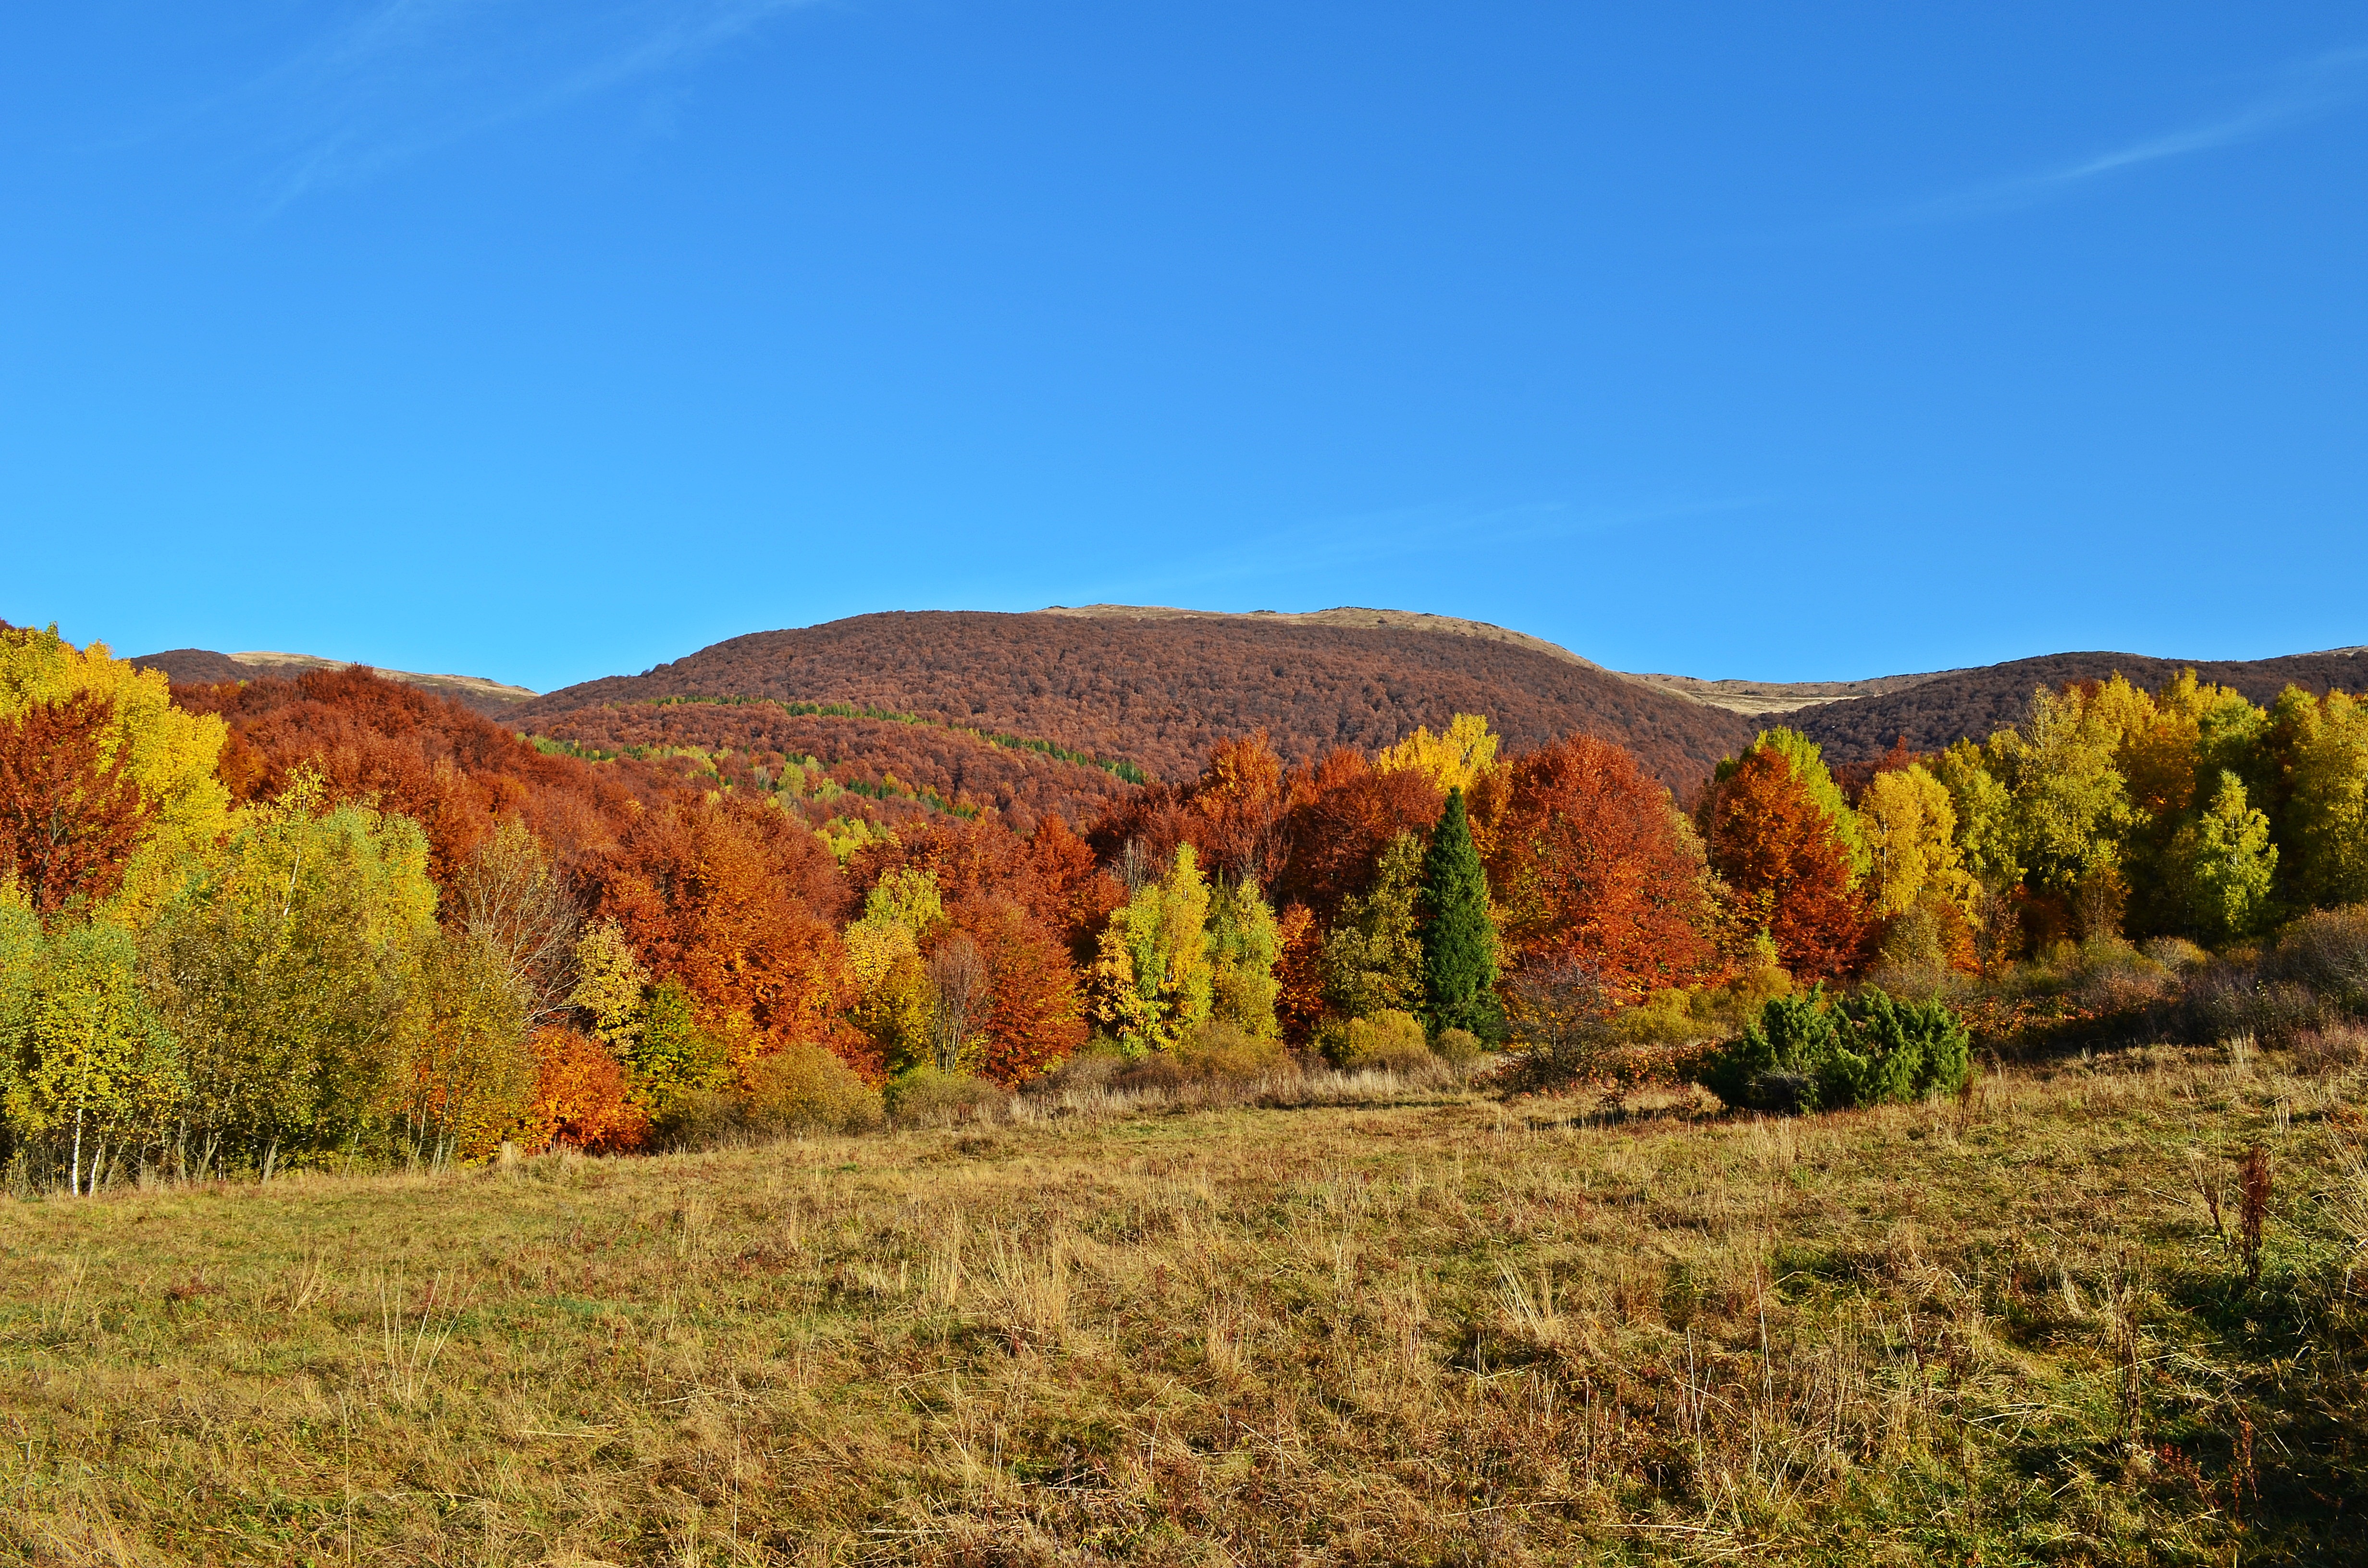
landscape, tree, nature, forest, wilderness, mountain, sky, trail, meadow, prairie, leaf, hill, view, valley, panorama, travel, foliage, green, autumn, holiday, blue, colorful, tourism, season, ridge, blue sky, top view, sunny, colors, holidays, mountains, vegetation, poland, plateau, habitat, the sun, time of year, larch, ecosystem, tops, the silence, peace of mind, bieszczady, biome, the horizon, natural environment, woody plant, temperate broadleaf and mixed forest